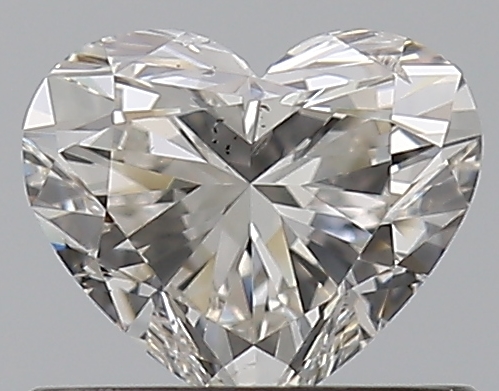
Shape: heart
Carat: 0.51
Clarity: SI2
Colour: I
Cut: EX
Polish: EX
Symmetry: EX
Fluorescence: F
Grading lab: GIA
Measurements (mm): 4.75 x 5.64 x 3.18